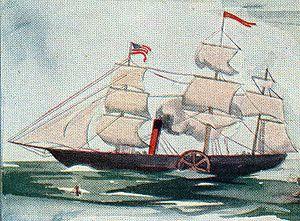
SS Savannah, premier vapeur a traverser l'ocean atlantique